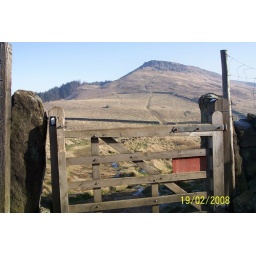
A bright clear winter day with no indiction here of the clouds beneath all this high ground.